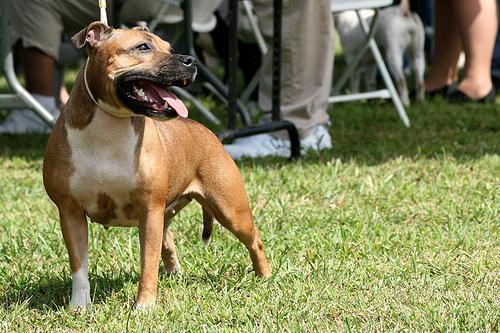
staffordshire bull terrier